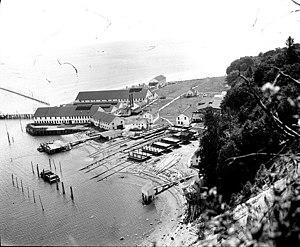
Point Roberts est une zone non-incorporée du comté de Whatcom, dans l'État de Washington aux États-Unis et une exclave américaine, située à la pointe sud de la péninsule Tsawwassen, dans la grande banlieue de la ville canadienne de Vancouver, en Colombie-Britannique. Point Roberts est bordée au nord par la municipalité canadienne de Delta et entourée sur les autres côtés par les eaux territoriales américaines ; il est donc impossible de la rejoindre par voie terrestre depuis les États-Unis sans passer par le Canada.